Olev Raju

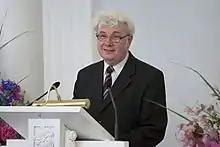
Raju in 2006

Olev Raju (born 14 January 1948 in Tartu) is an Estonian economist and politician. He was a member of the VIII Riigikogu and IX Riigikogu.